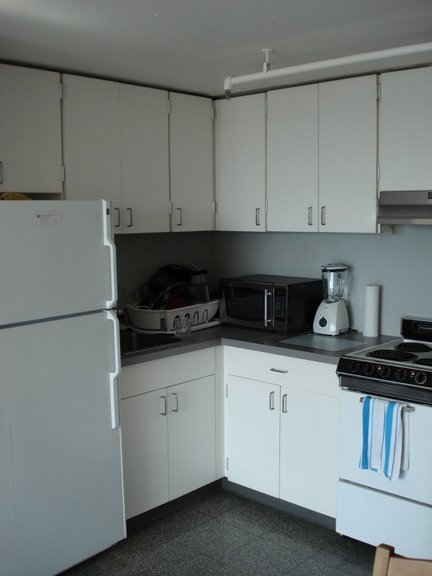
Room type: kitchen